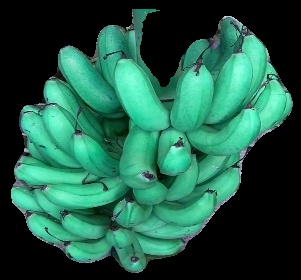
Variety: rasbale
Grade: grade1